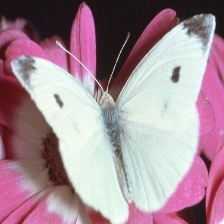
Species: CABBAGE WHITE
Butterfly family (ImageNet category): cabbage_butterfly